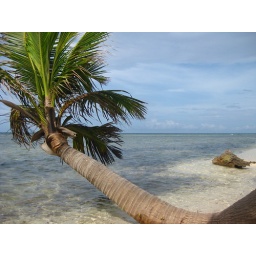
palm tree over the water on some island near Roatan